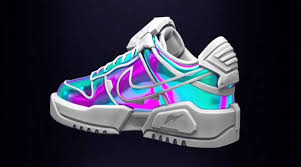
Label: Sneaker